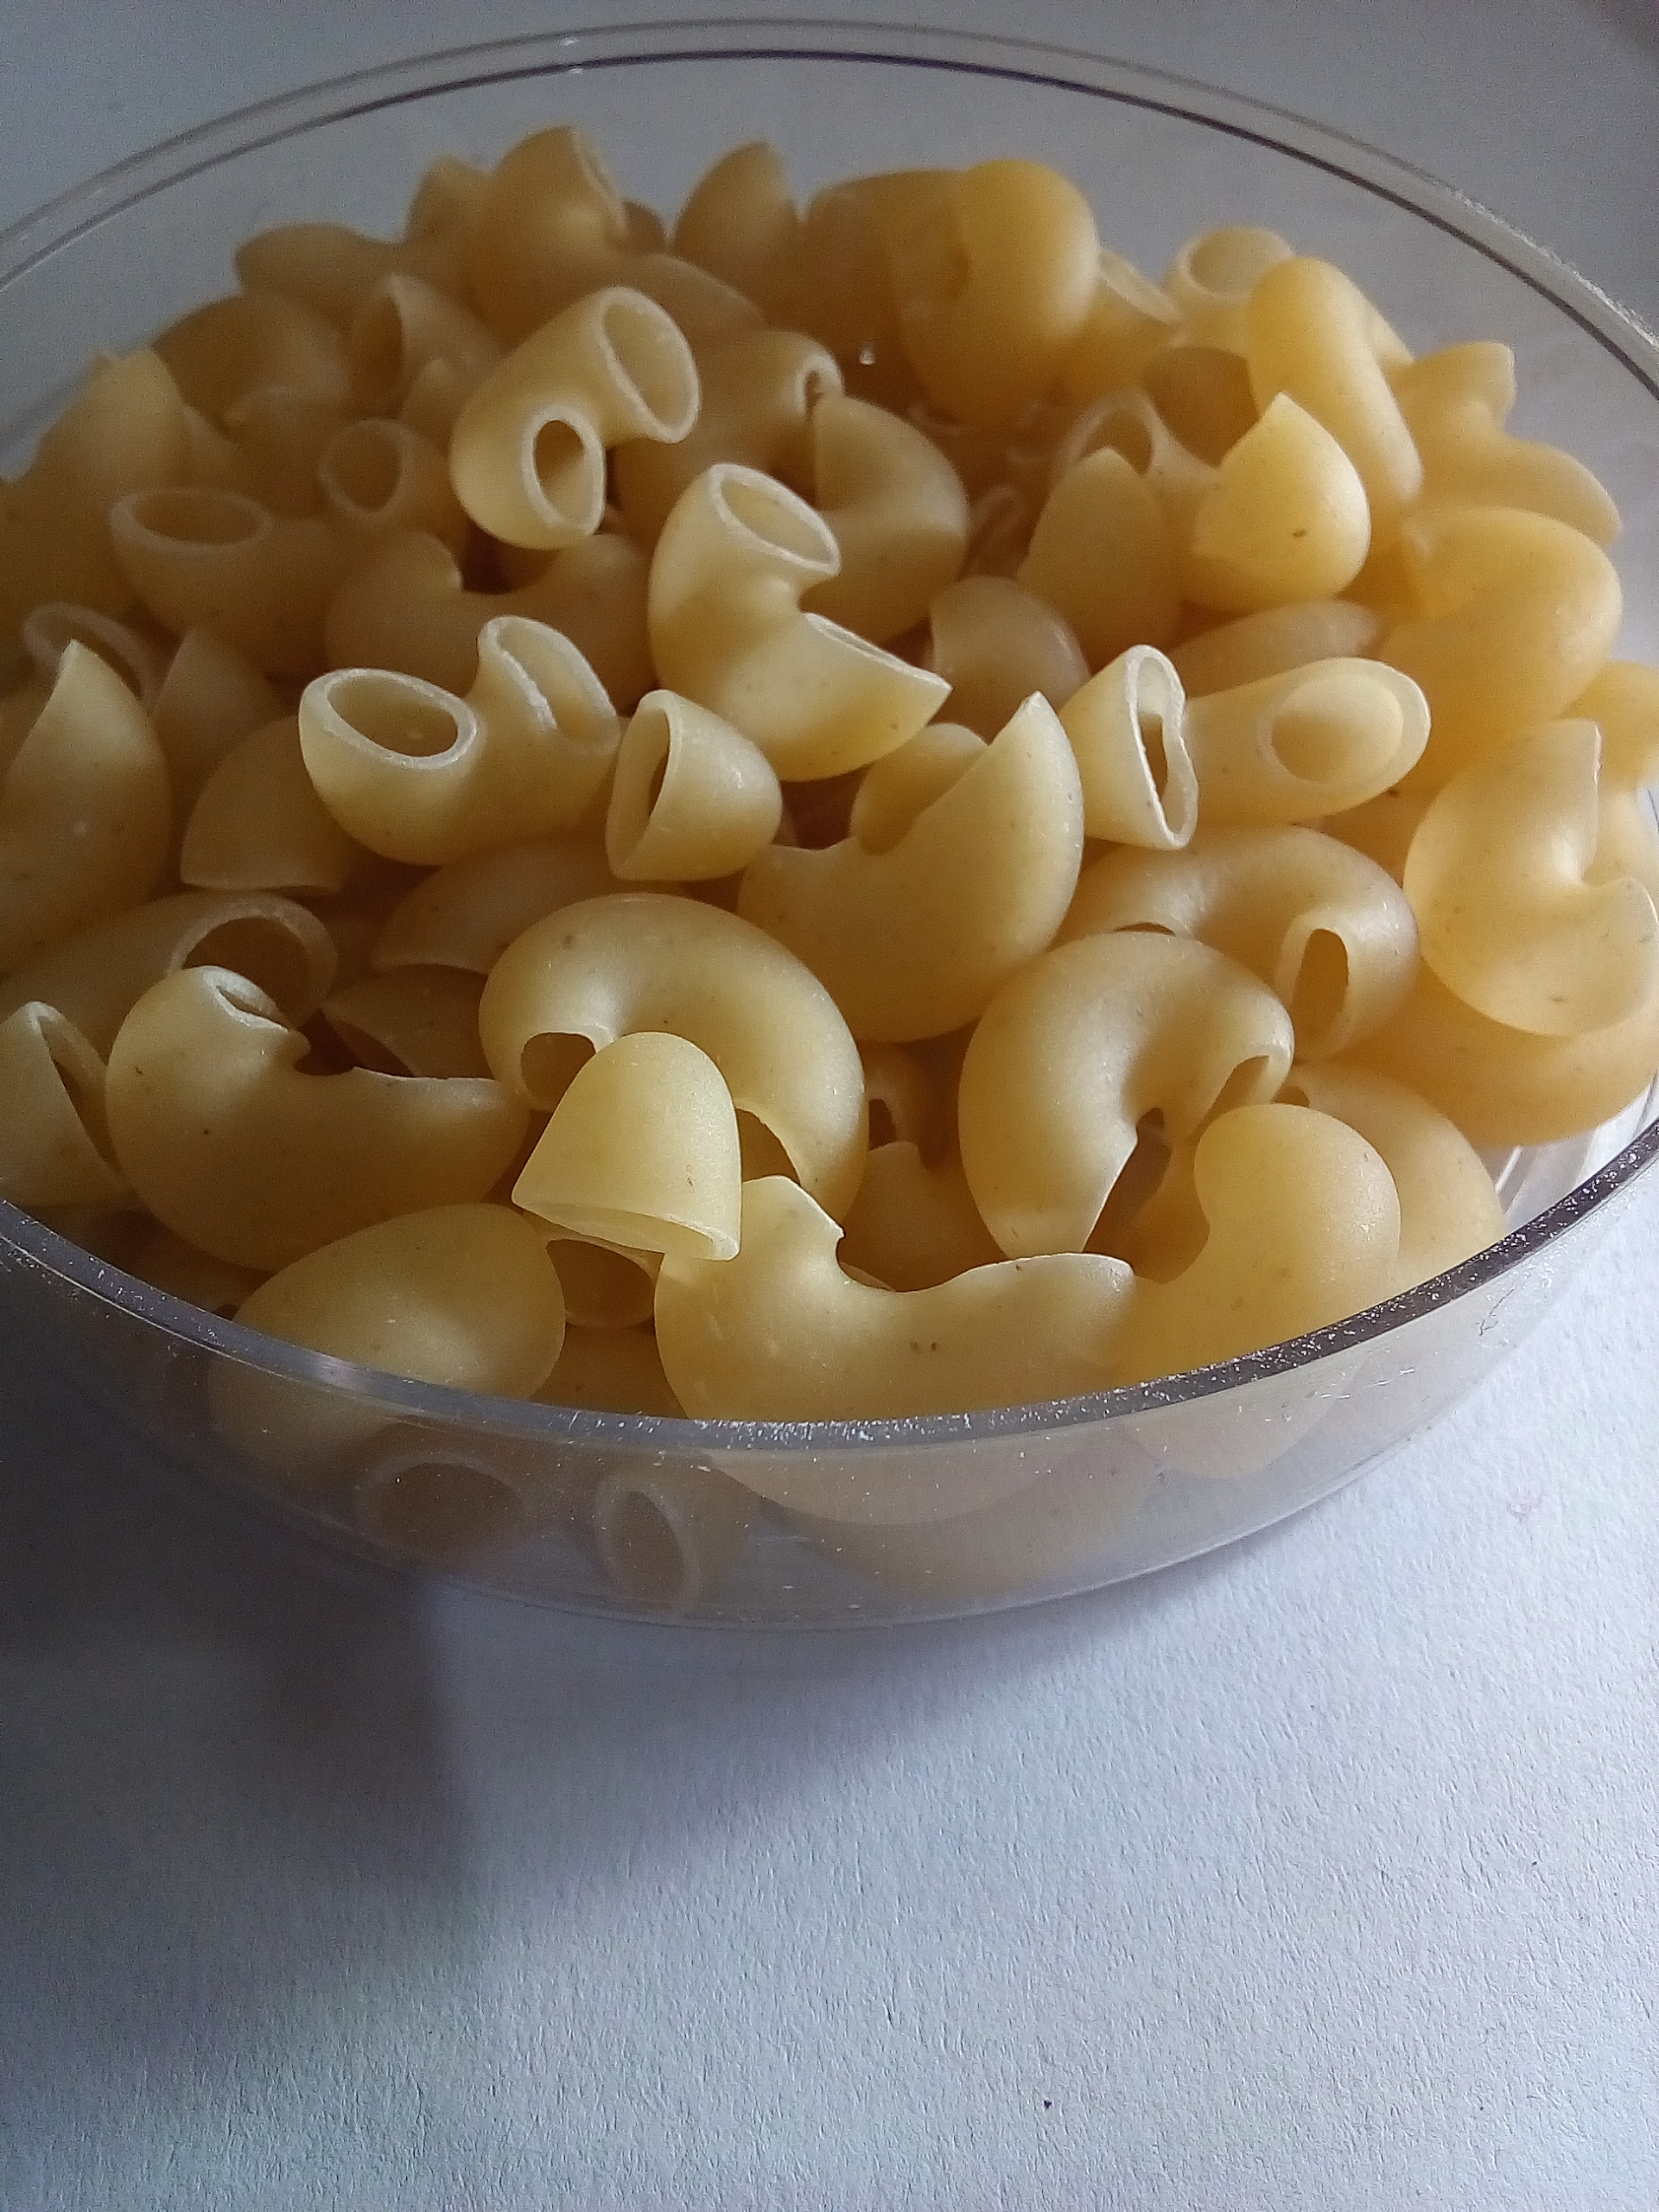
Rice seed variety: Unknown